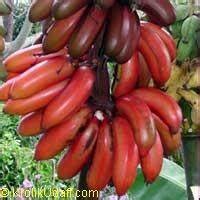
Label: banana